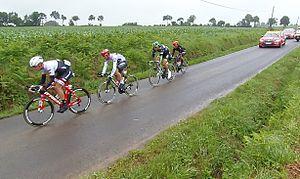
2e étape du Tour de France 2016, à Percy (km 35, Normandie, France). Les quatre échappés